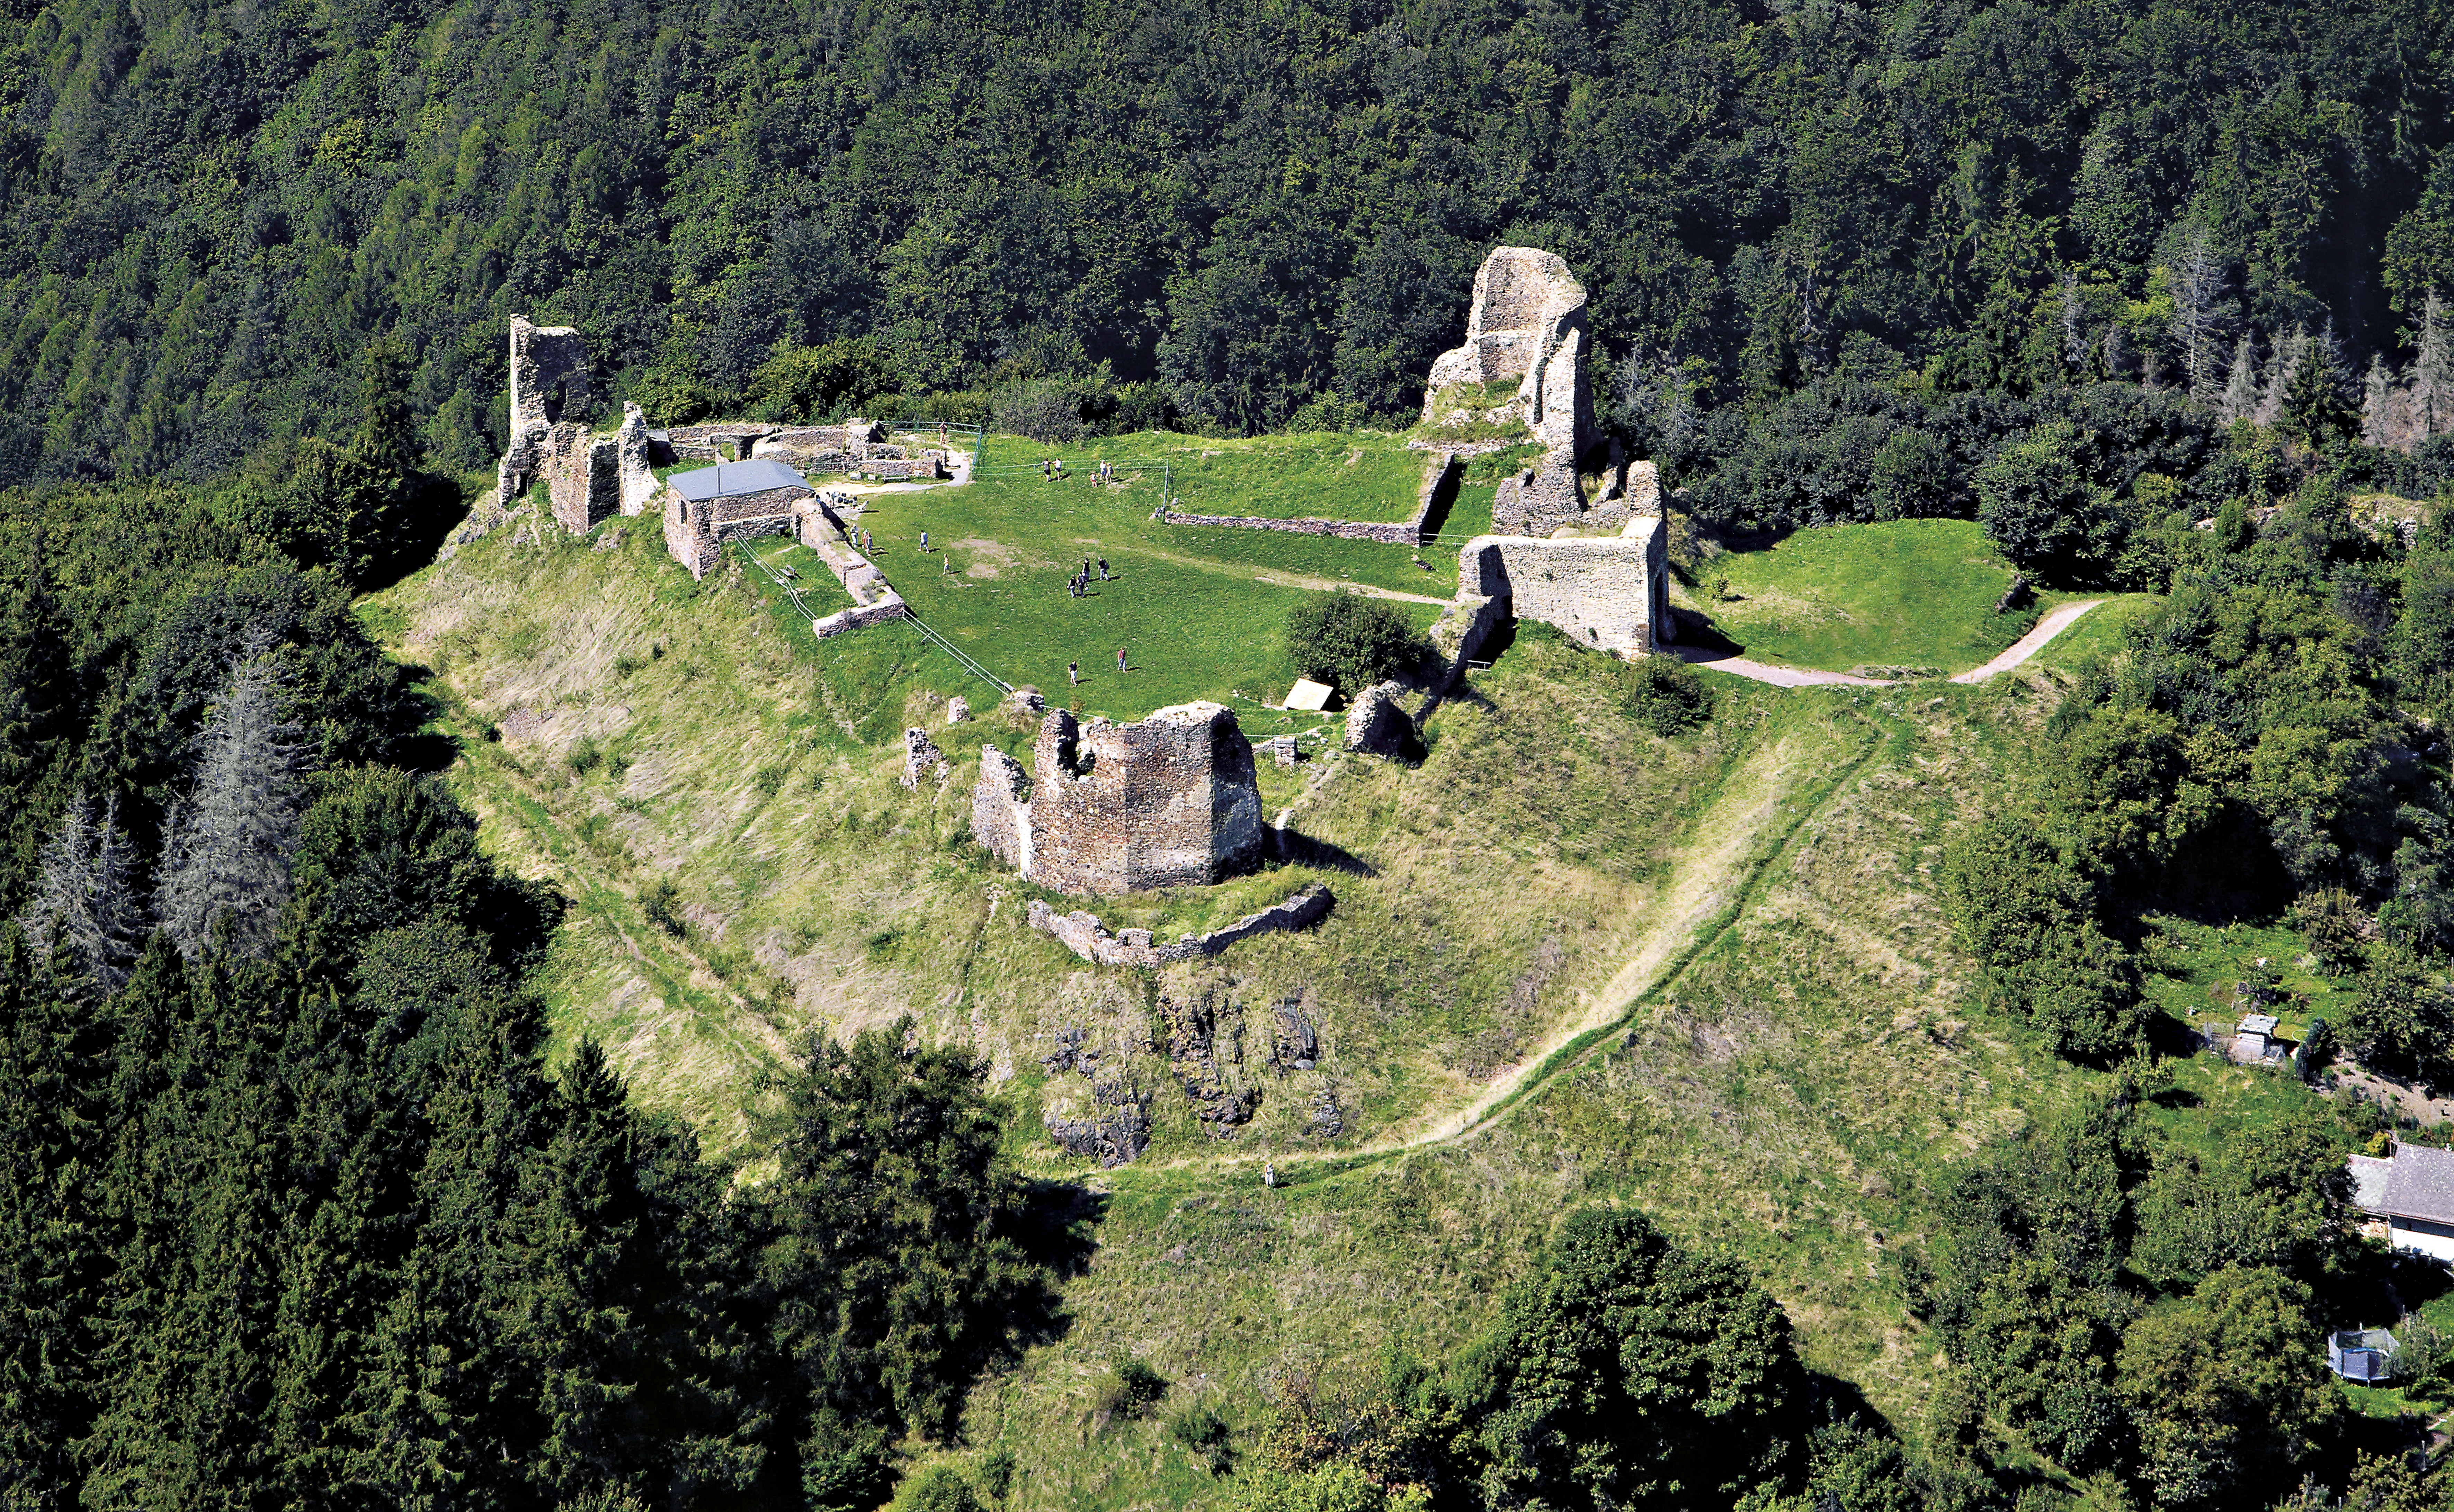
mountain, chateau, mountain range, castle, landmark, terrain, aerial view, alps, monastery, czech republic, bird's eye view, aerial photography, mountain pass, lichnice, iron mountain, podhrad